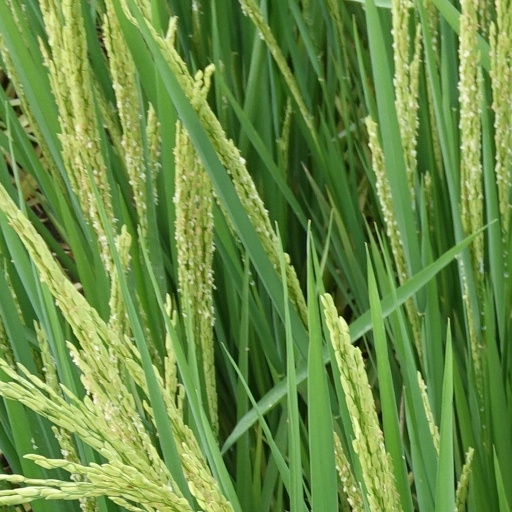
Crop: rice